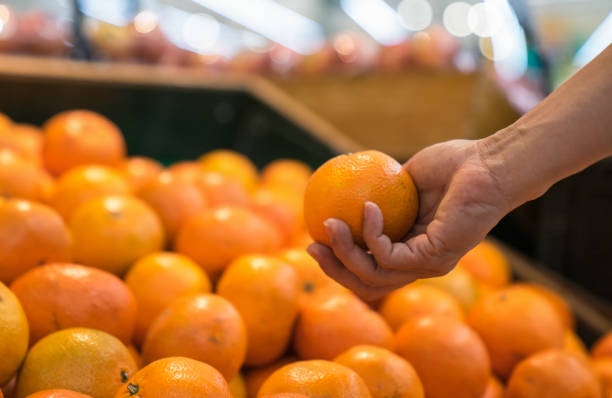
Label: mandarine